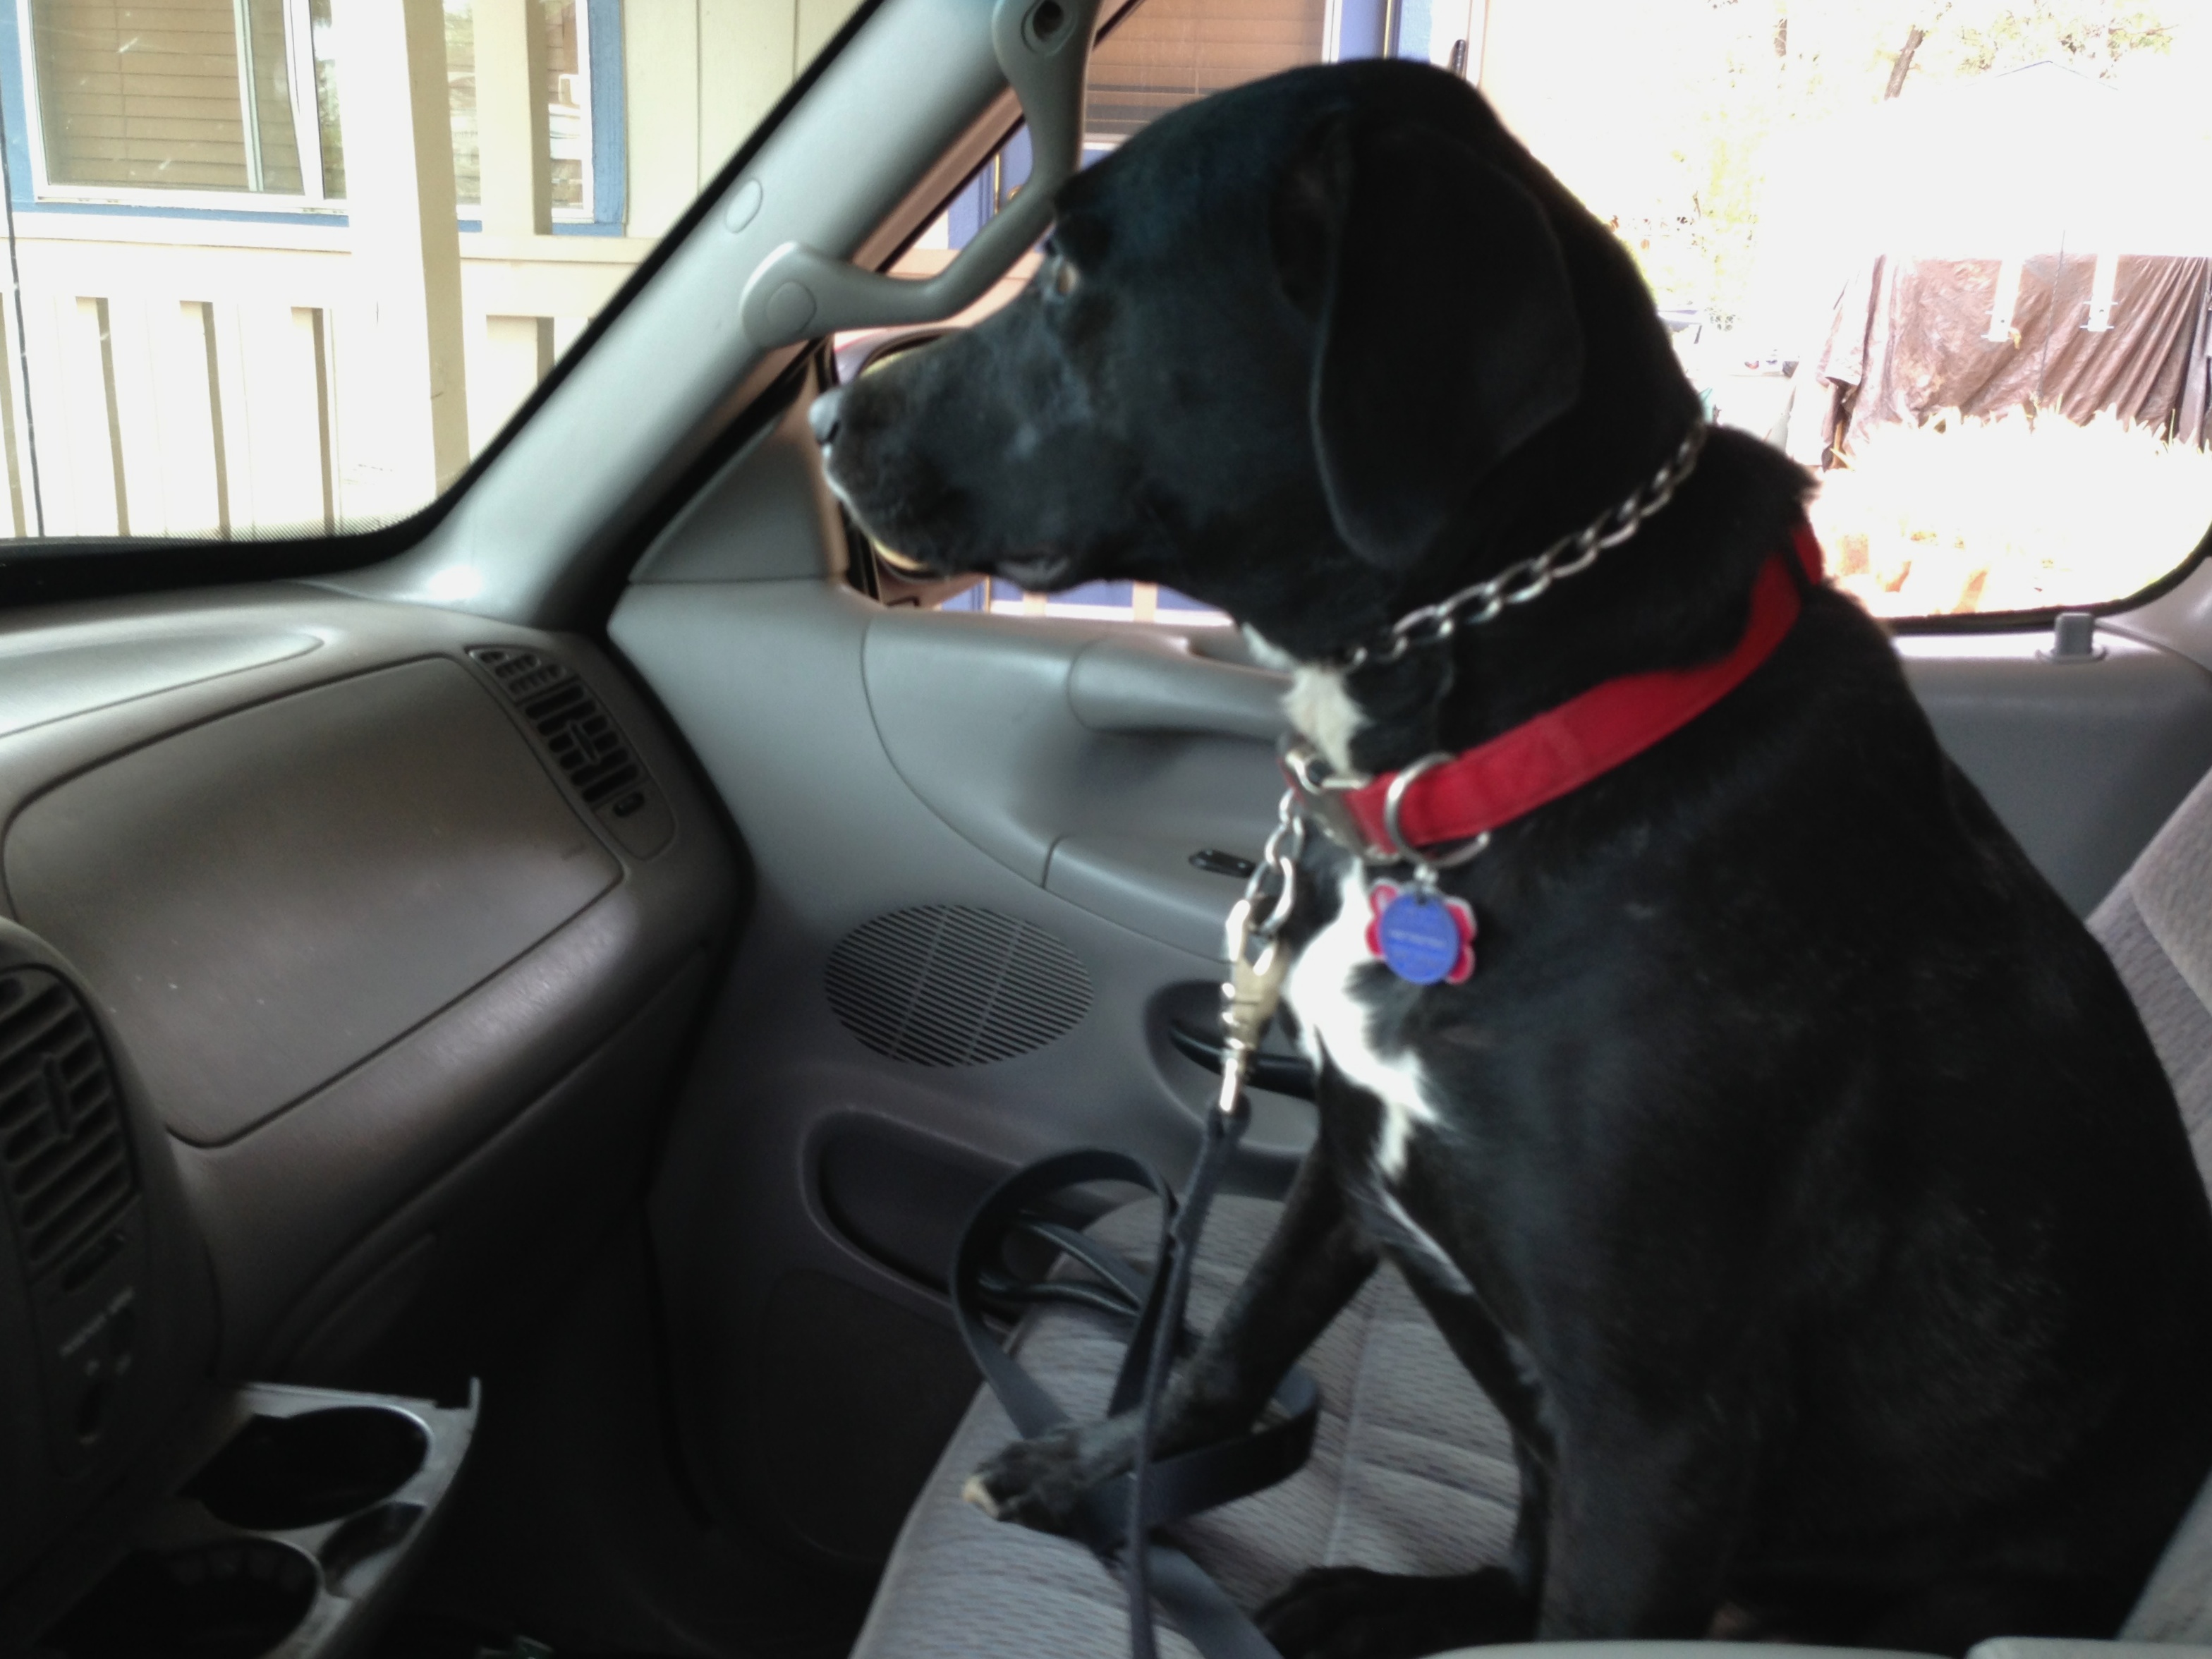
car, vehicle, compact sport utility vehicle